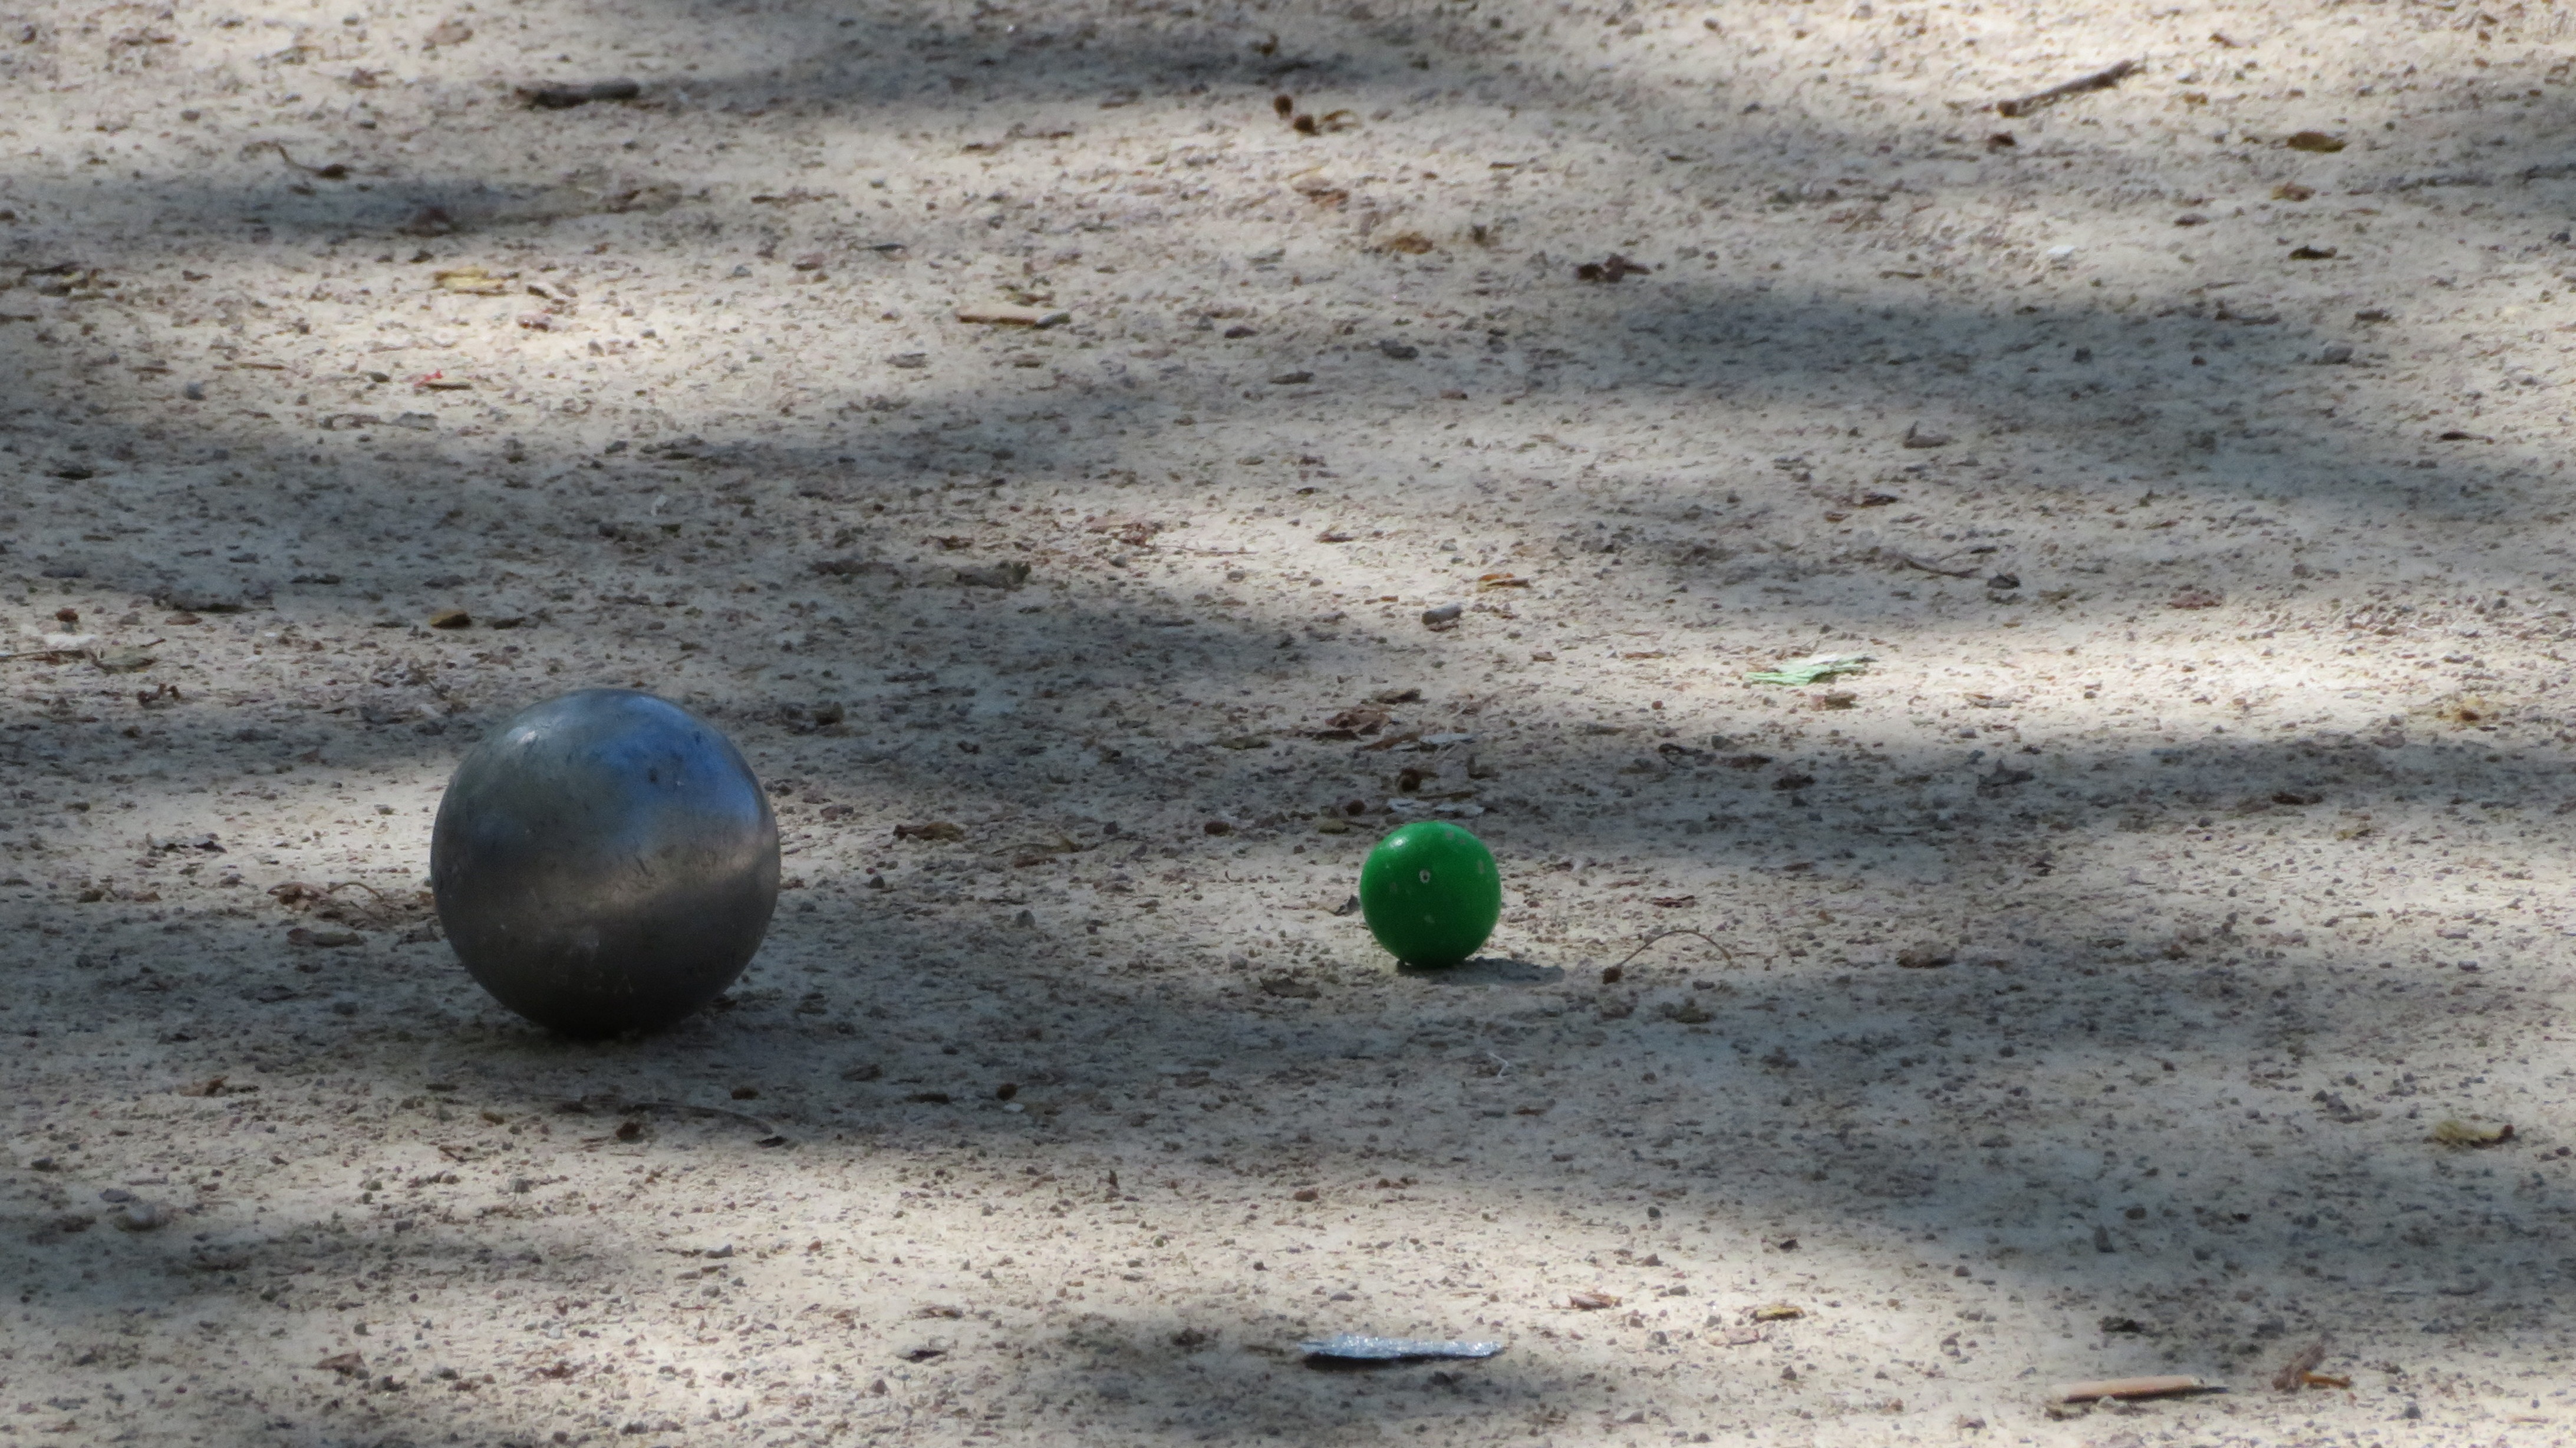
sand, sport, play, france, green, relax, metal, soil, blue, french, silver, ball, balls, pleasure, bocce, pastime, petanque, boule, target sport